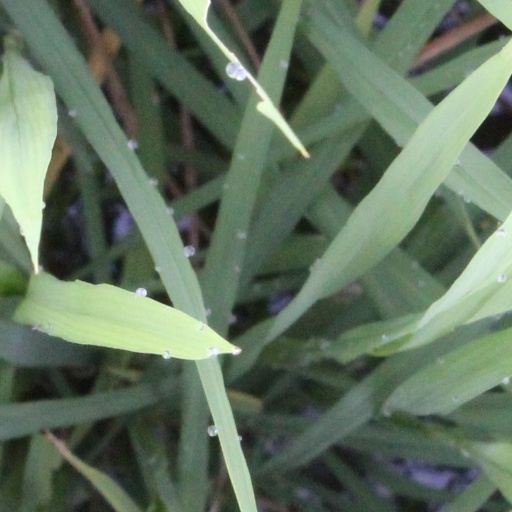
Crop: rice